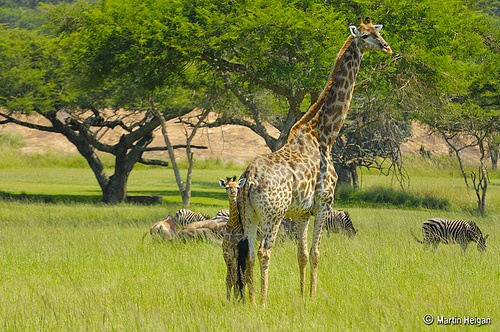
Two giraffes and zebras in a grassy field next to trees.
A baby giraffe snuggles in next to its mother in long grass
a small group of zebra and giraffe in a savanah
A family of giraffe on a wild field next to zebras.
Adult Giraffe and baby giraffe with zebas under a tree.